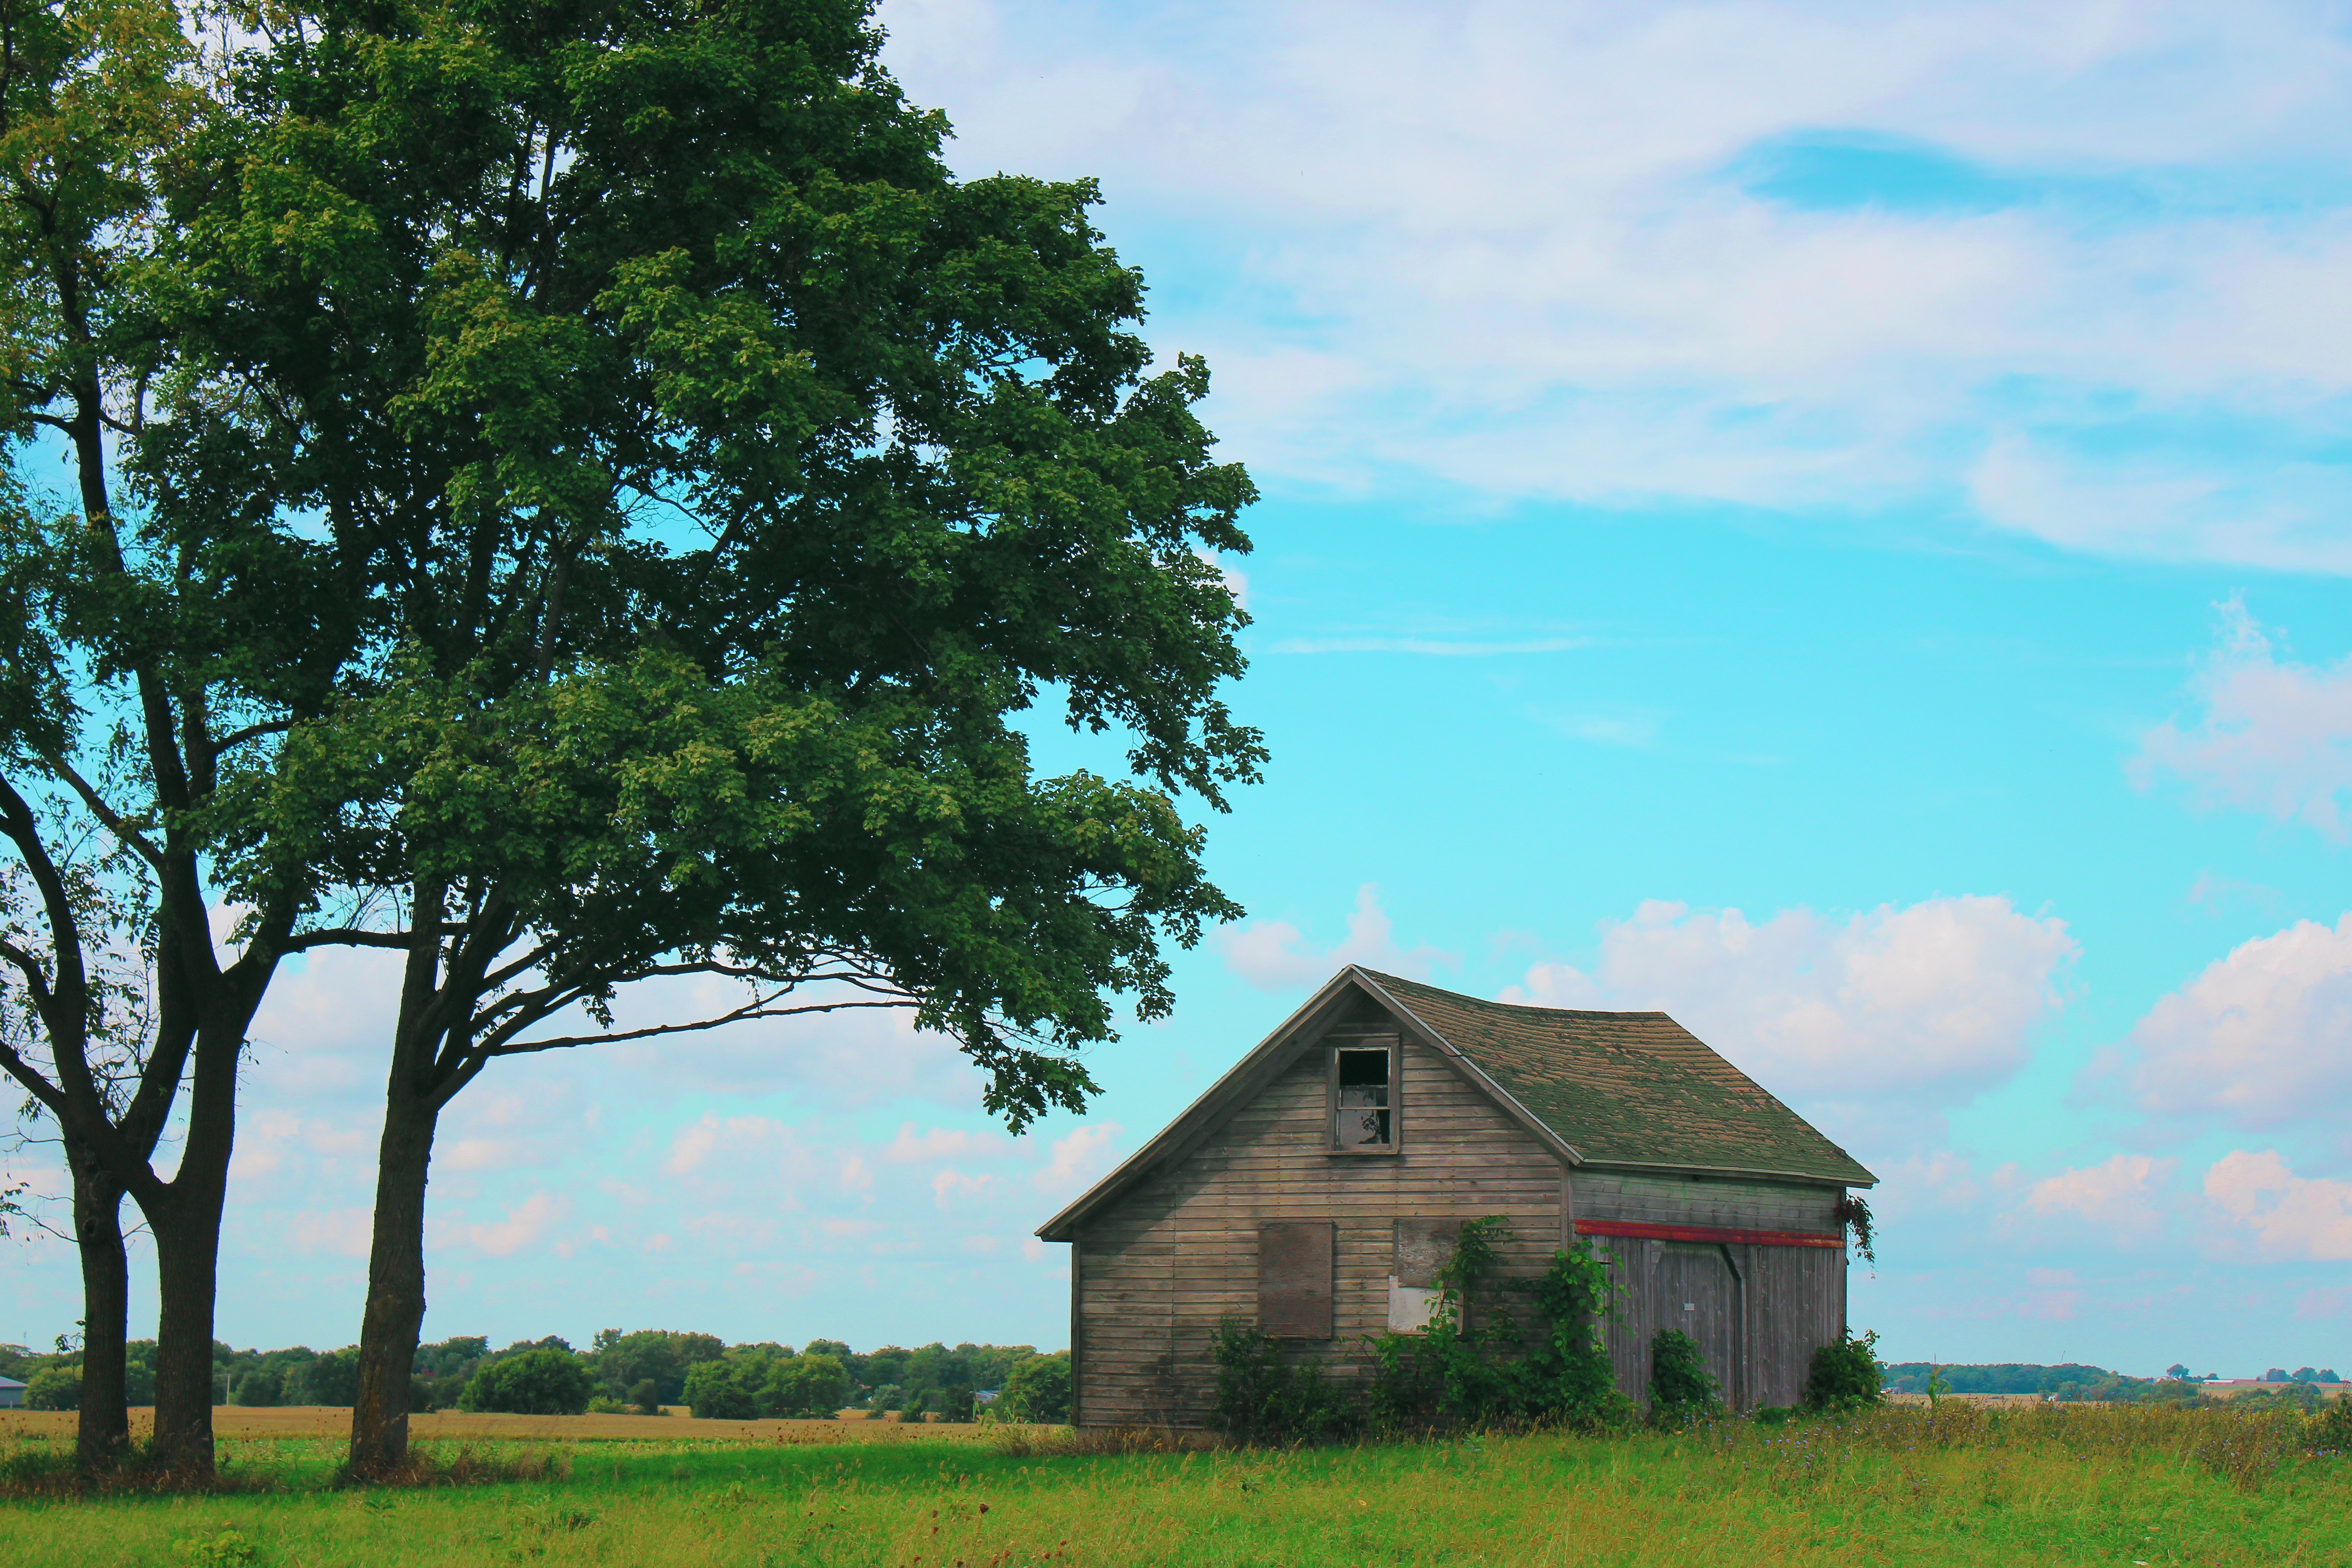
landscape, tree, sky, field, farm, lawn, meadow, prairie, house, hill, building, barn, pasture, plain, estate, rural area, woody plant